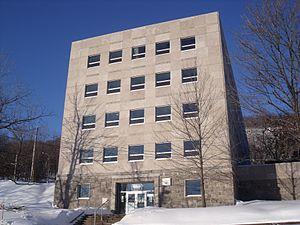
Pavillon de recherche et de formation en psychiatrie Irving Ludmer de l'Université McGill, 1033 Avenue des Pins Ouest, Montréal, Québec, Canada.
La maison Ravenscrag est une maison bourgeoise située dans le quartier du Mille carré doré de l'arrondissement Ville-Marie à Montréal au Canada.